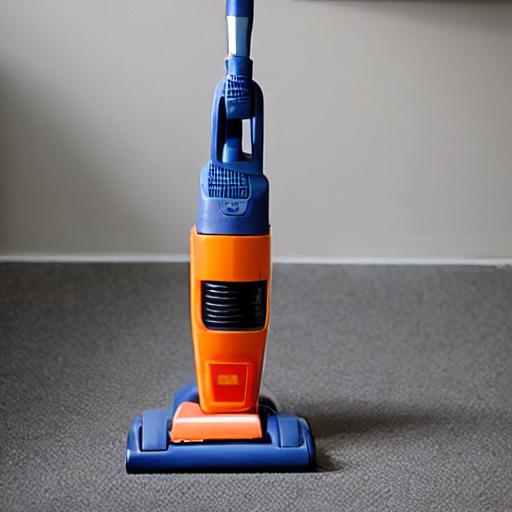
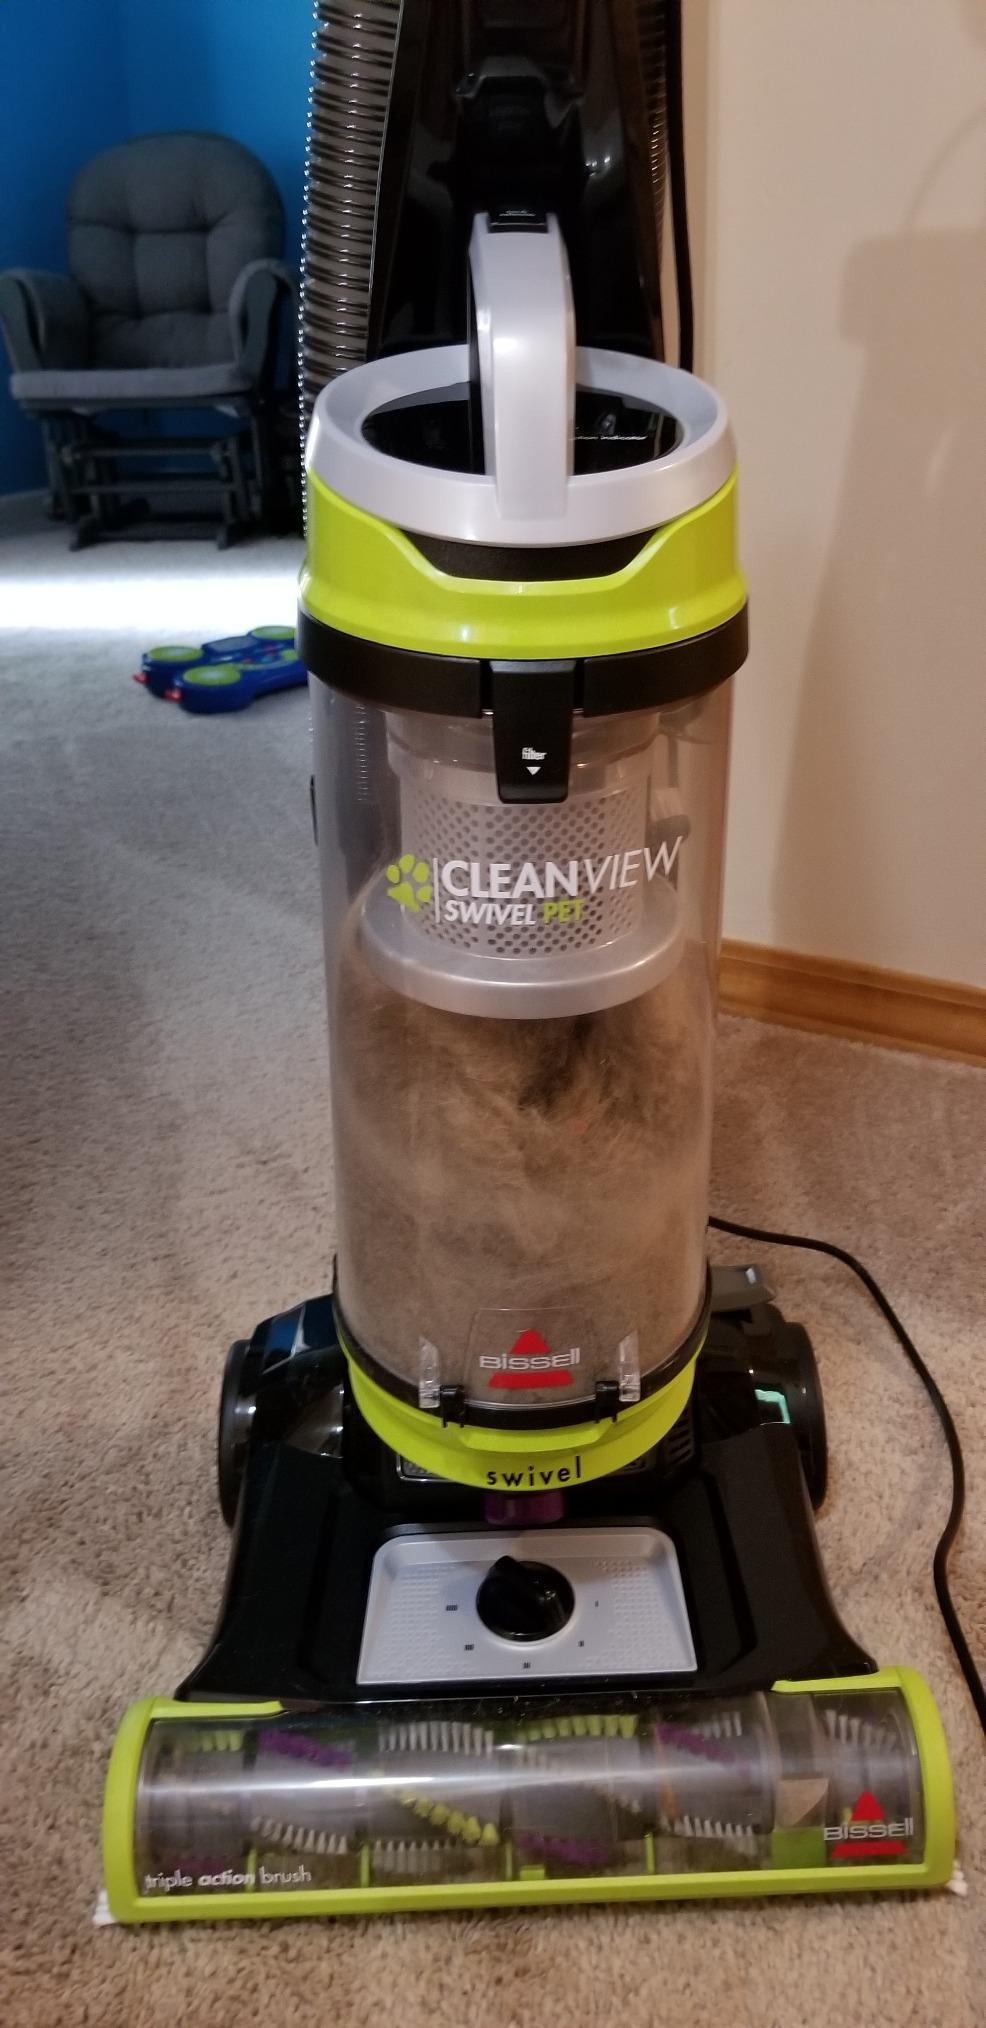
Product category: items_vacuum
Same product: no